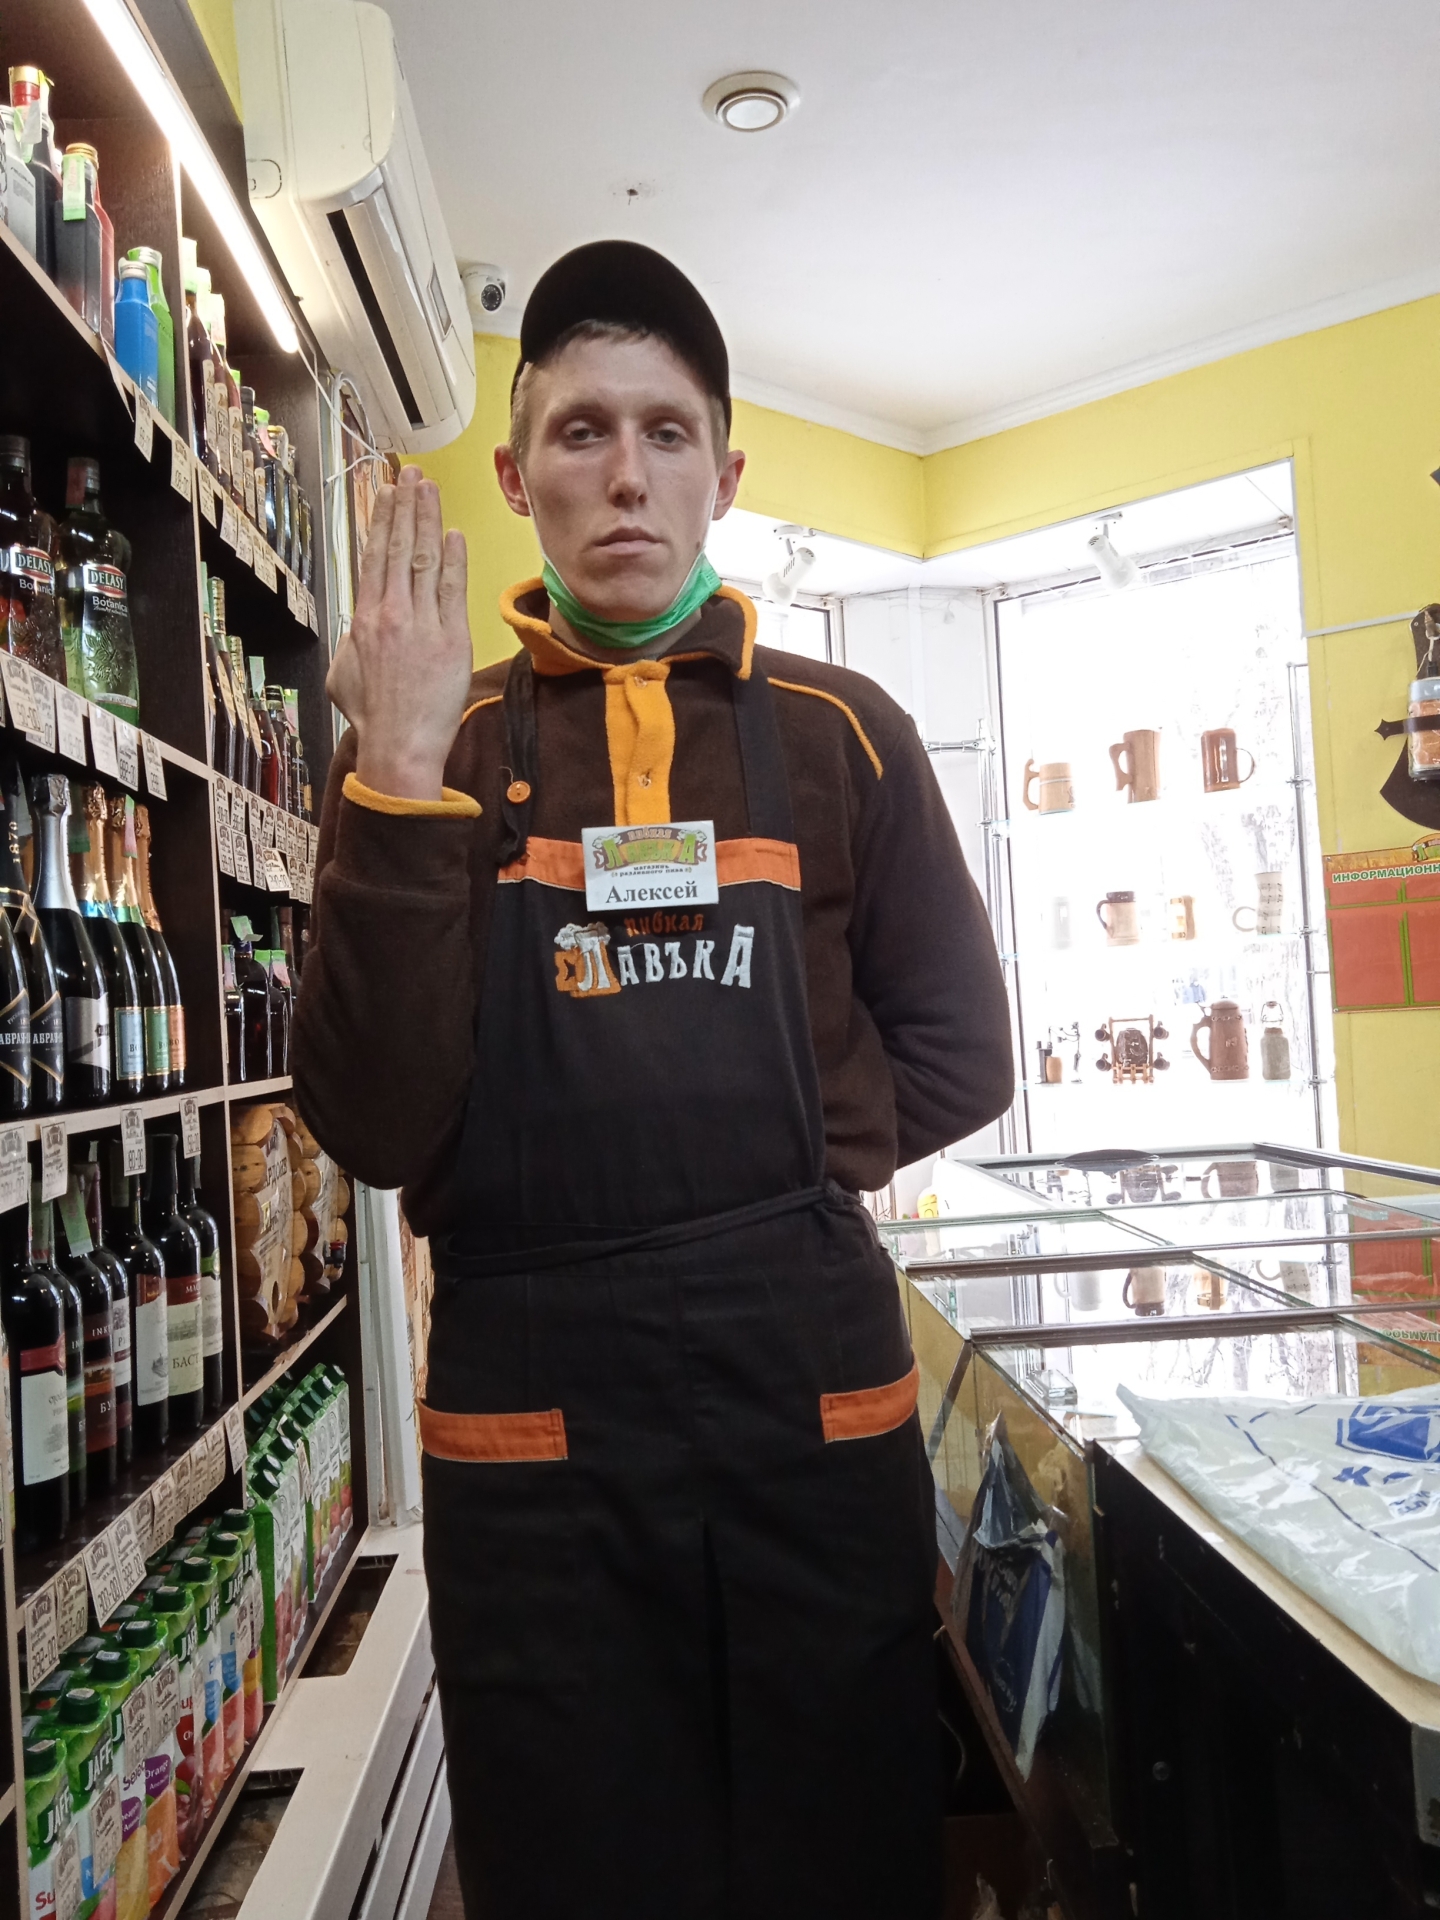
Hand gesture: stop_inverted